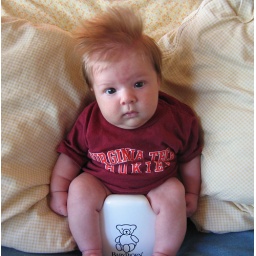
Fiona watching the game from the best seat in the house